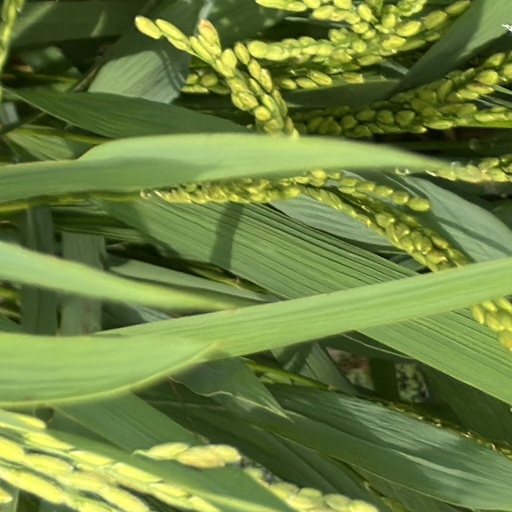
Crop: rice